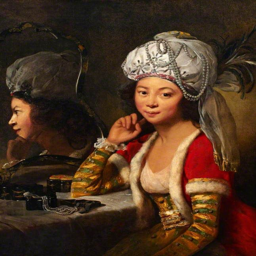
portrait of a woman by person